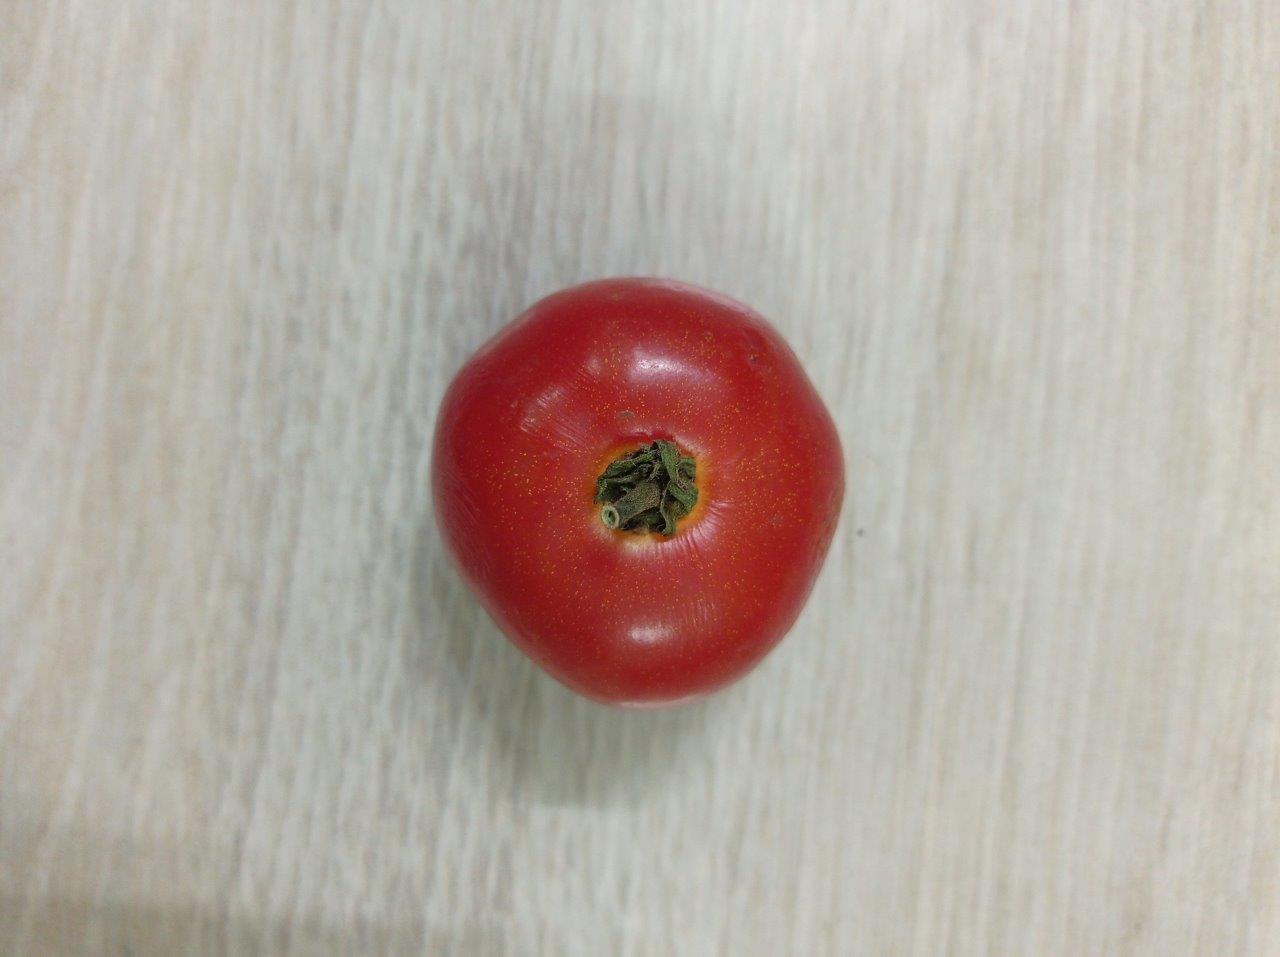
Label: Fresh